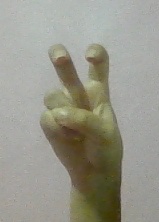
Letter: toot